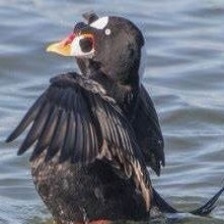
Species: SURF SCOTER
Scientific name: MELANITTA PERSPICILLATA
ImageNet parent category: drake